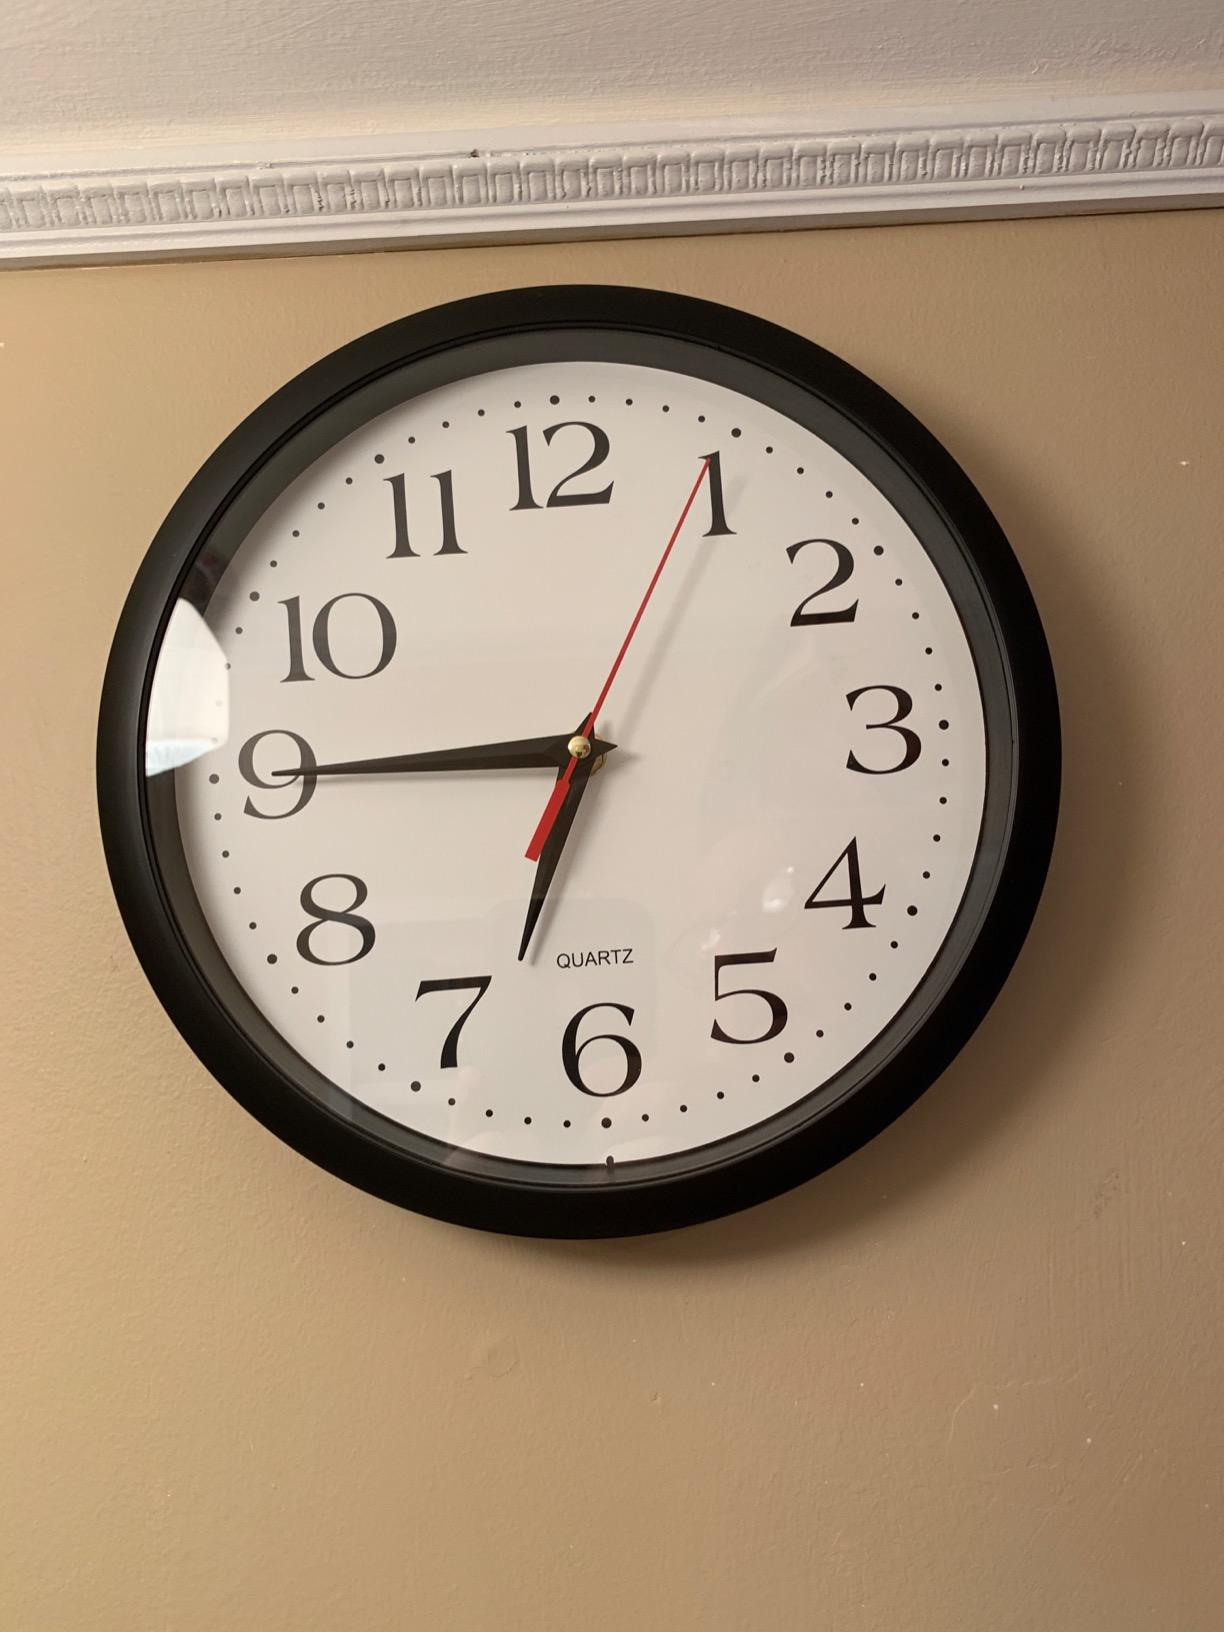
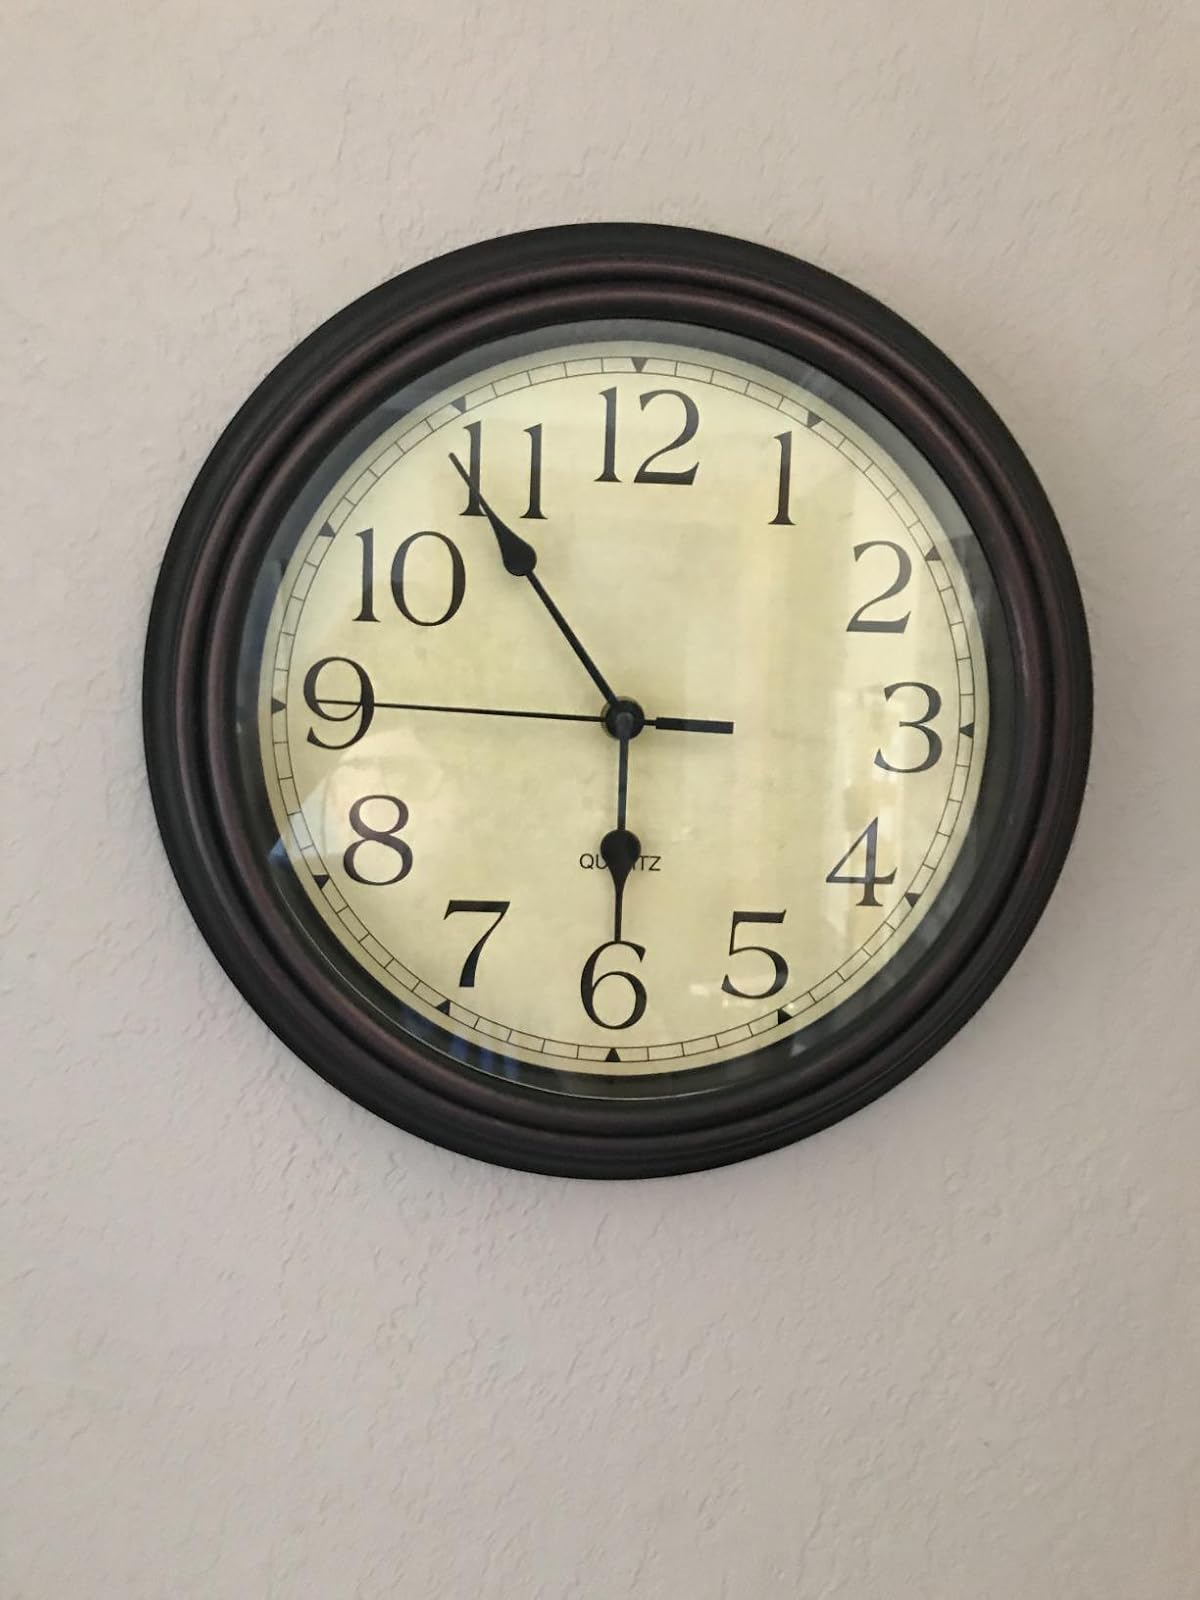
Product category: clock
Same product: no